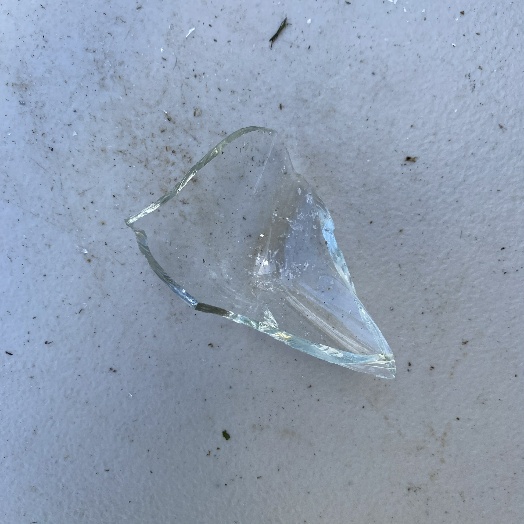
Label: Glass